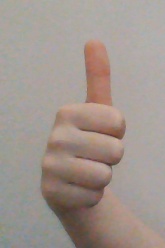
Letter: aleff